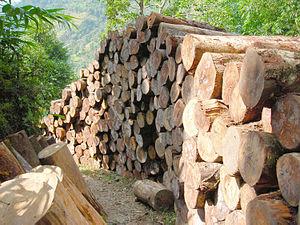
L'économie du Népal est l'une des plus pauvres du monde bien que le taux de population vivant sous le seuil de la pauvreté a diminué de moitié en passant de 50 % en 2004 à 25 % en 2011. Cependant, Duncan Campbell de l’Organisation Internationale du Travail, souligne que si la pauvreté diminue, elle diminue au regard des standards népalais et non des standards internationaux. Il considère que ce qui est vu comme une diminution de la pauvreté par les autorités népalaises est en réalité une diminution de l’extrême pauvreté se traduisant par une augmentation de la précarité de l’emploi. Près de 70 % des ménages népalais sont dans une situation de vulnérabilité où ils risquent de sombrer dans la pauvreté en vivant avec moins de 2,24€ par jour.